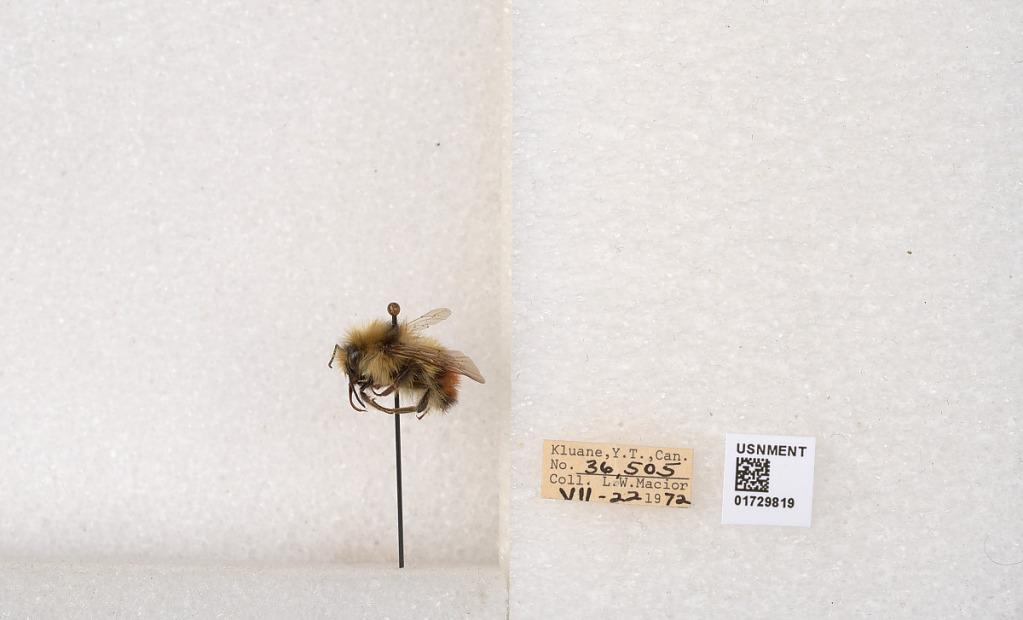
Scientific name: Bombus flavifrons Cresson
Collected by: L. Macior
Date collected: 1972-7-22
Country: Canada
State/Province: Yukon Territory
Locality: Kluane National Park and Reserve
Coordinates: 60.7493, -139.504